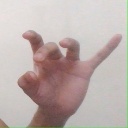
अक्षर: ओ